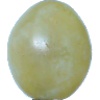
Label: Grape White 1